Kaj Schmidt Memorial

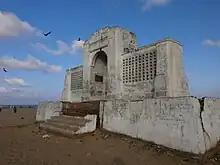
Kaj Schmidt memorial in a dilapidated condition before restoration

According to historians, Kaj Schmidt, who had gone to the beach, saw an English girl getting into the water who soon started struggling against the tide. In a successful attempt to save her life, he lost his own. The English girl, whom Schmidt saved from the sea, attended a party the following evening as though nothing had happened. The then governor, who was apparently angry with her, built the memorial to mark Schmidt's gallant act.